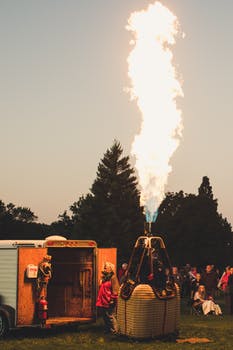
Label: No Watermark